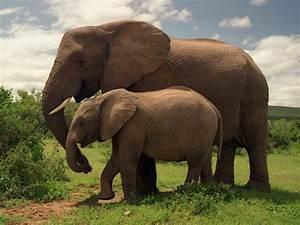
elephant